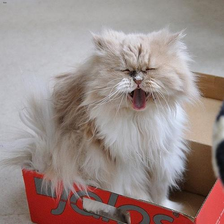
Species: cat
Breed: Persian